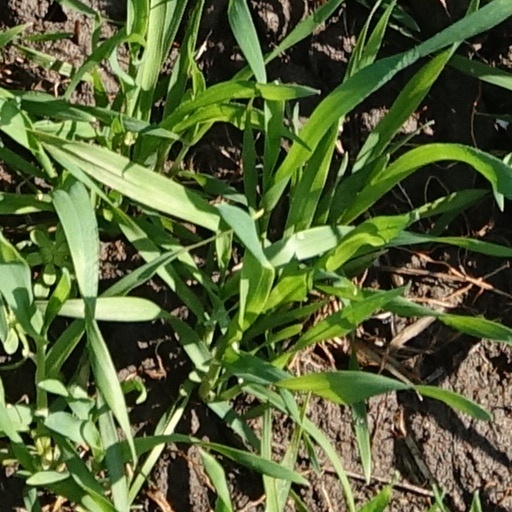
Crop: wheat